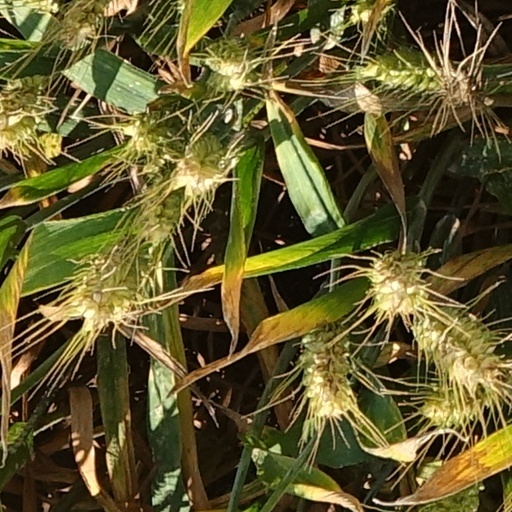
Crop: wheat